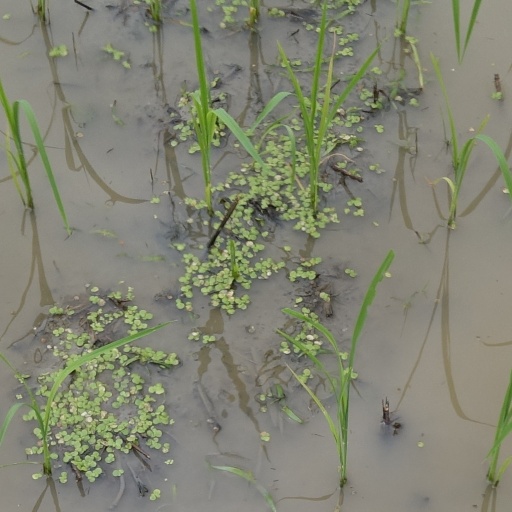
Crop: rice